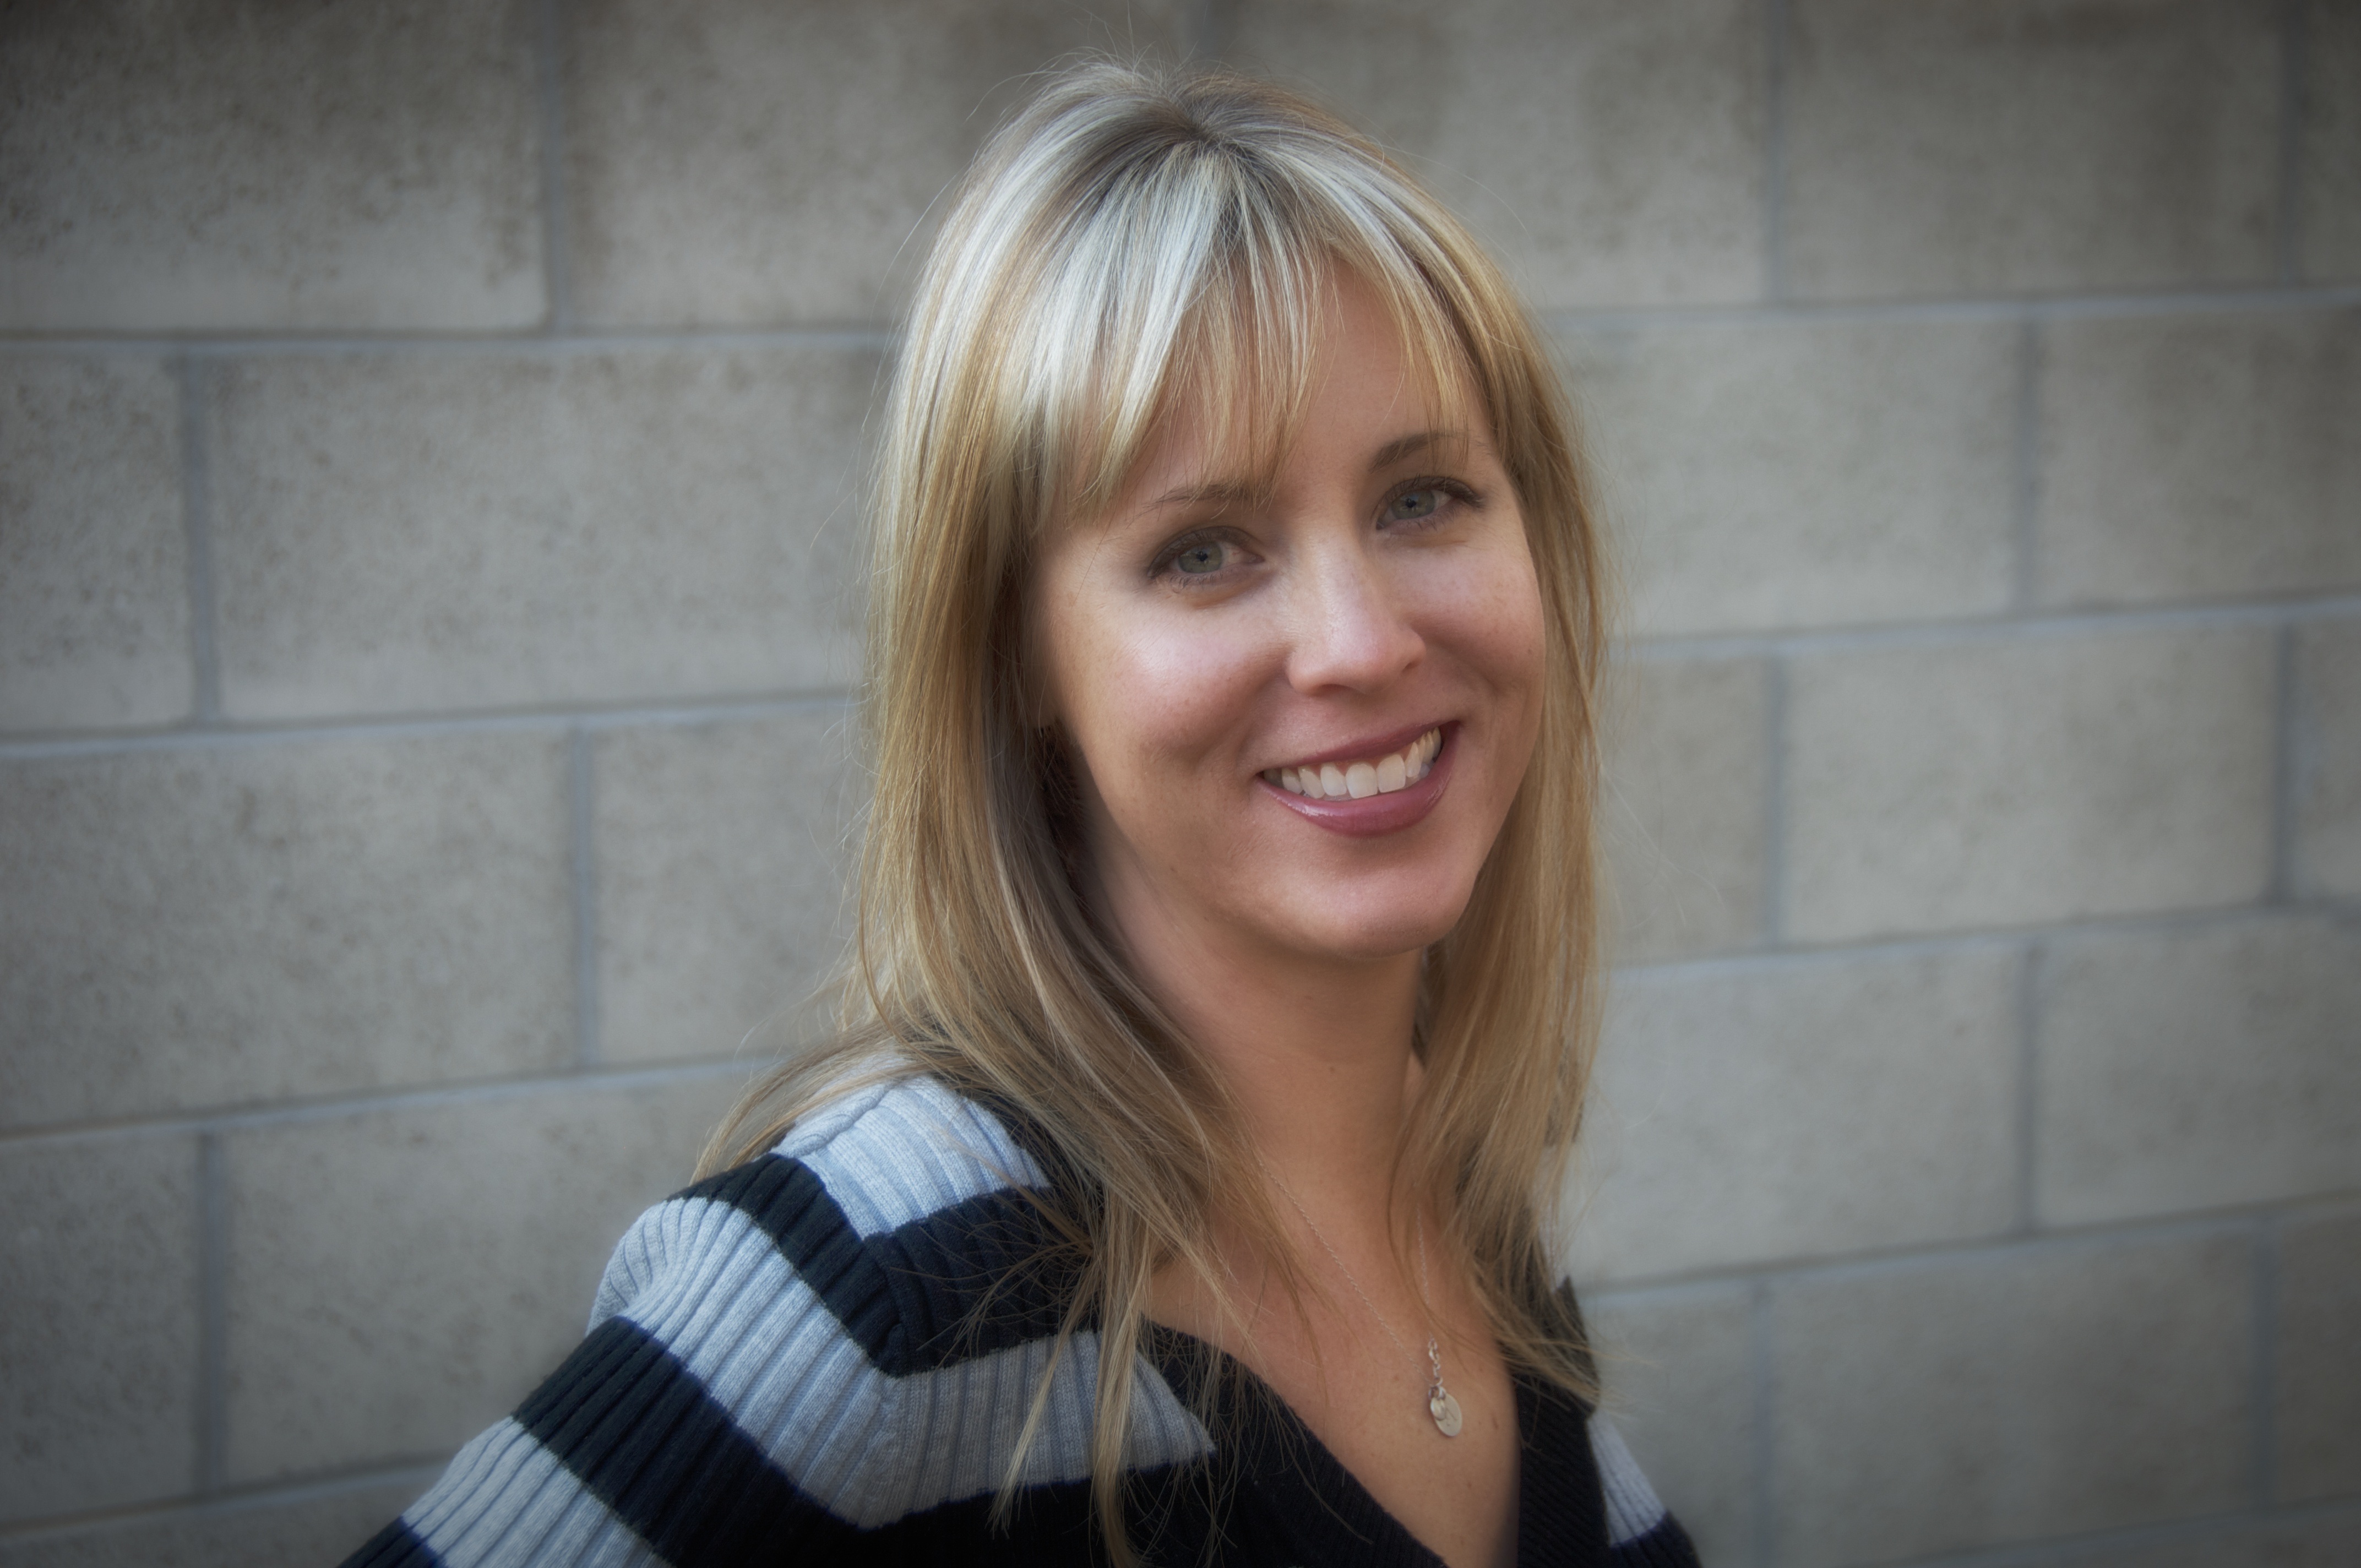
person, people, girl, woman, hair, cute, female, portrait, model, young, natural, fresh, lady, lifestyle, facial expression, hairstyle, smiling, smile, face, fun, happy, eye, head, skin, beauty, beautiful, blond, pretty, casual, attractive, emotion, positive